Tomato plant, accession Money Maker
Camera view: horizontal (90 deg, fisheye); turntable rotation: 330 degrees
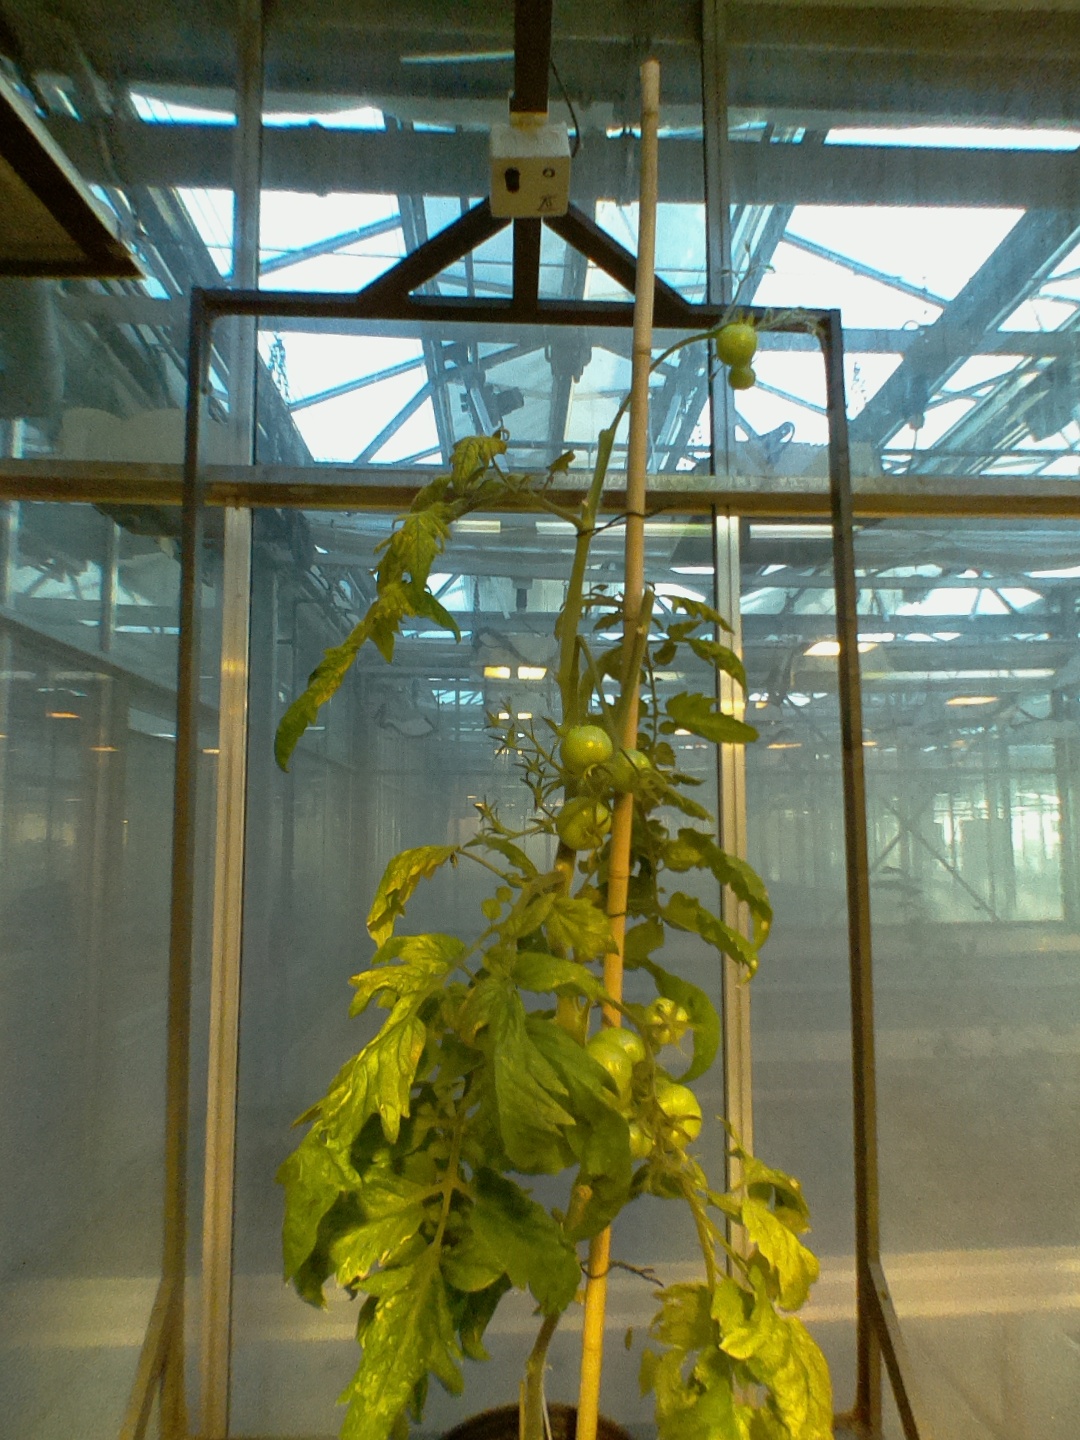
BBCH growth stage 79: 90% -100% of final fruit size